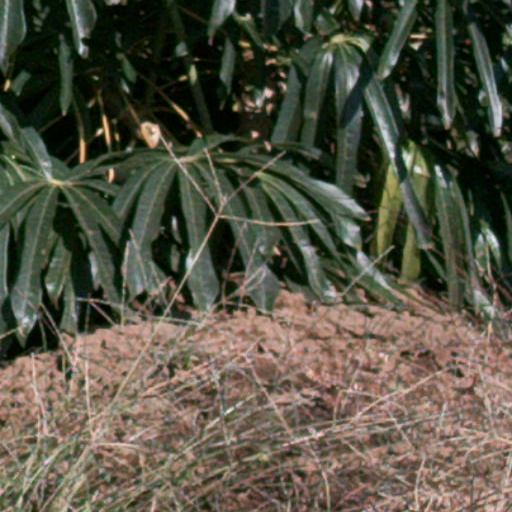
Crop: cassava